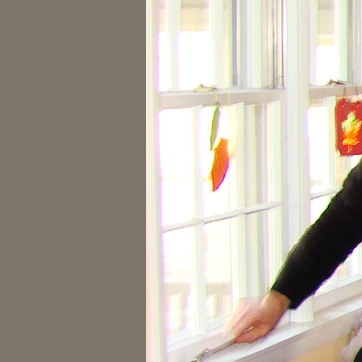
Material: glass